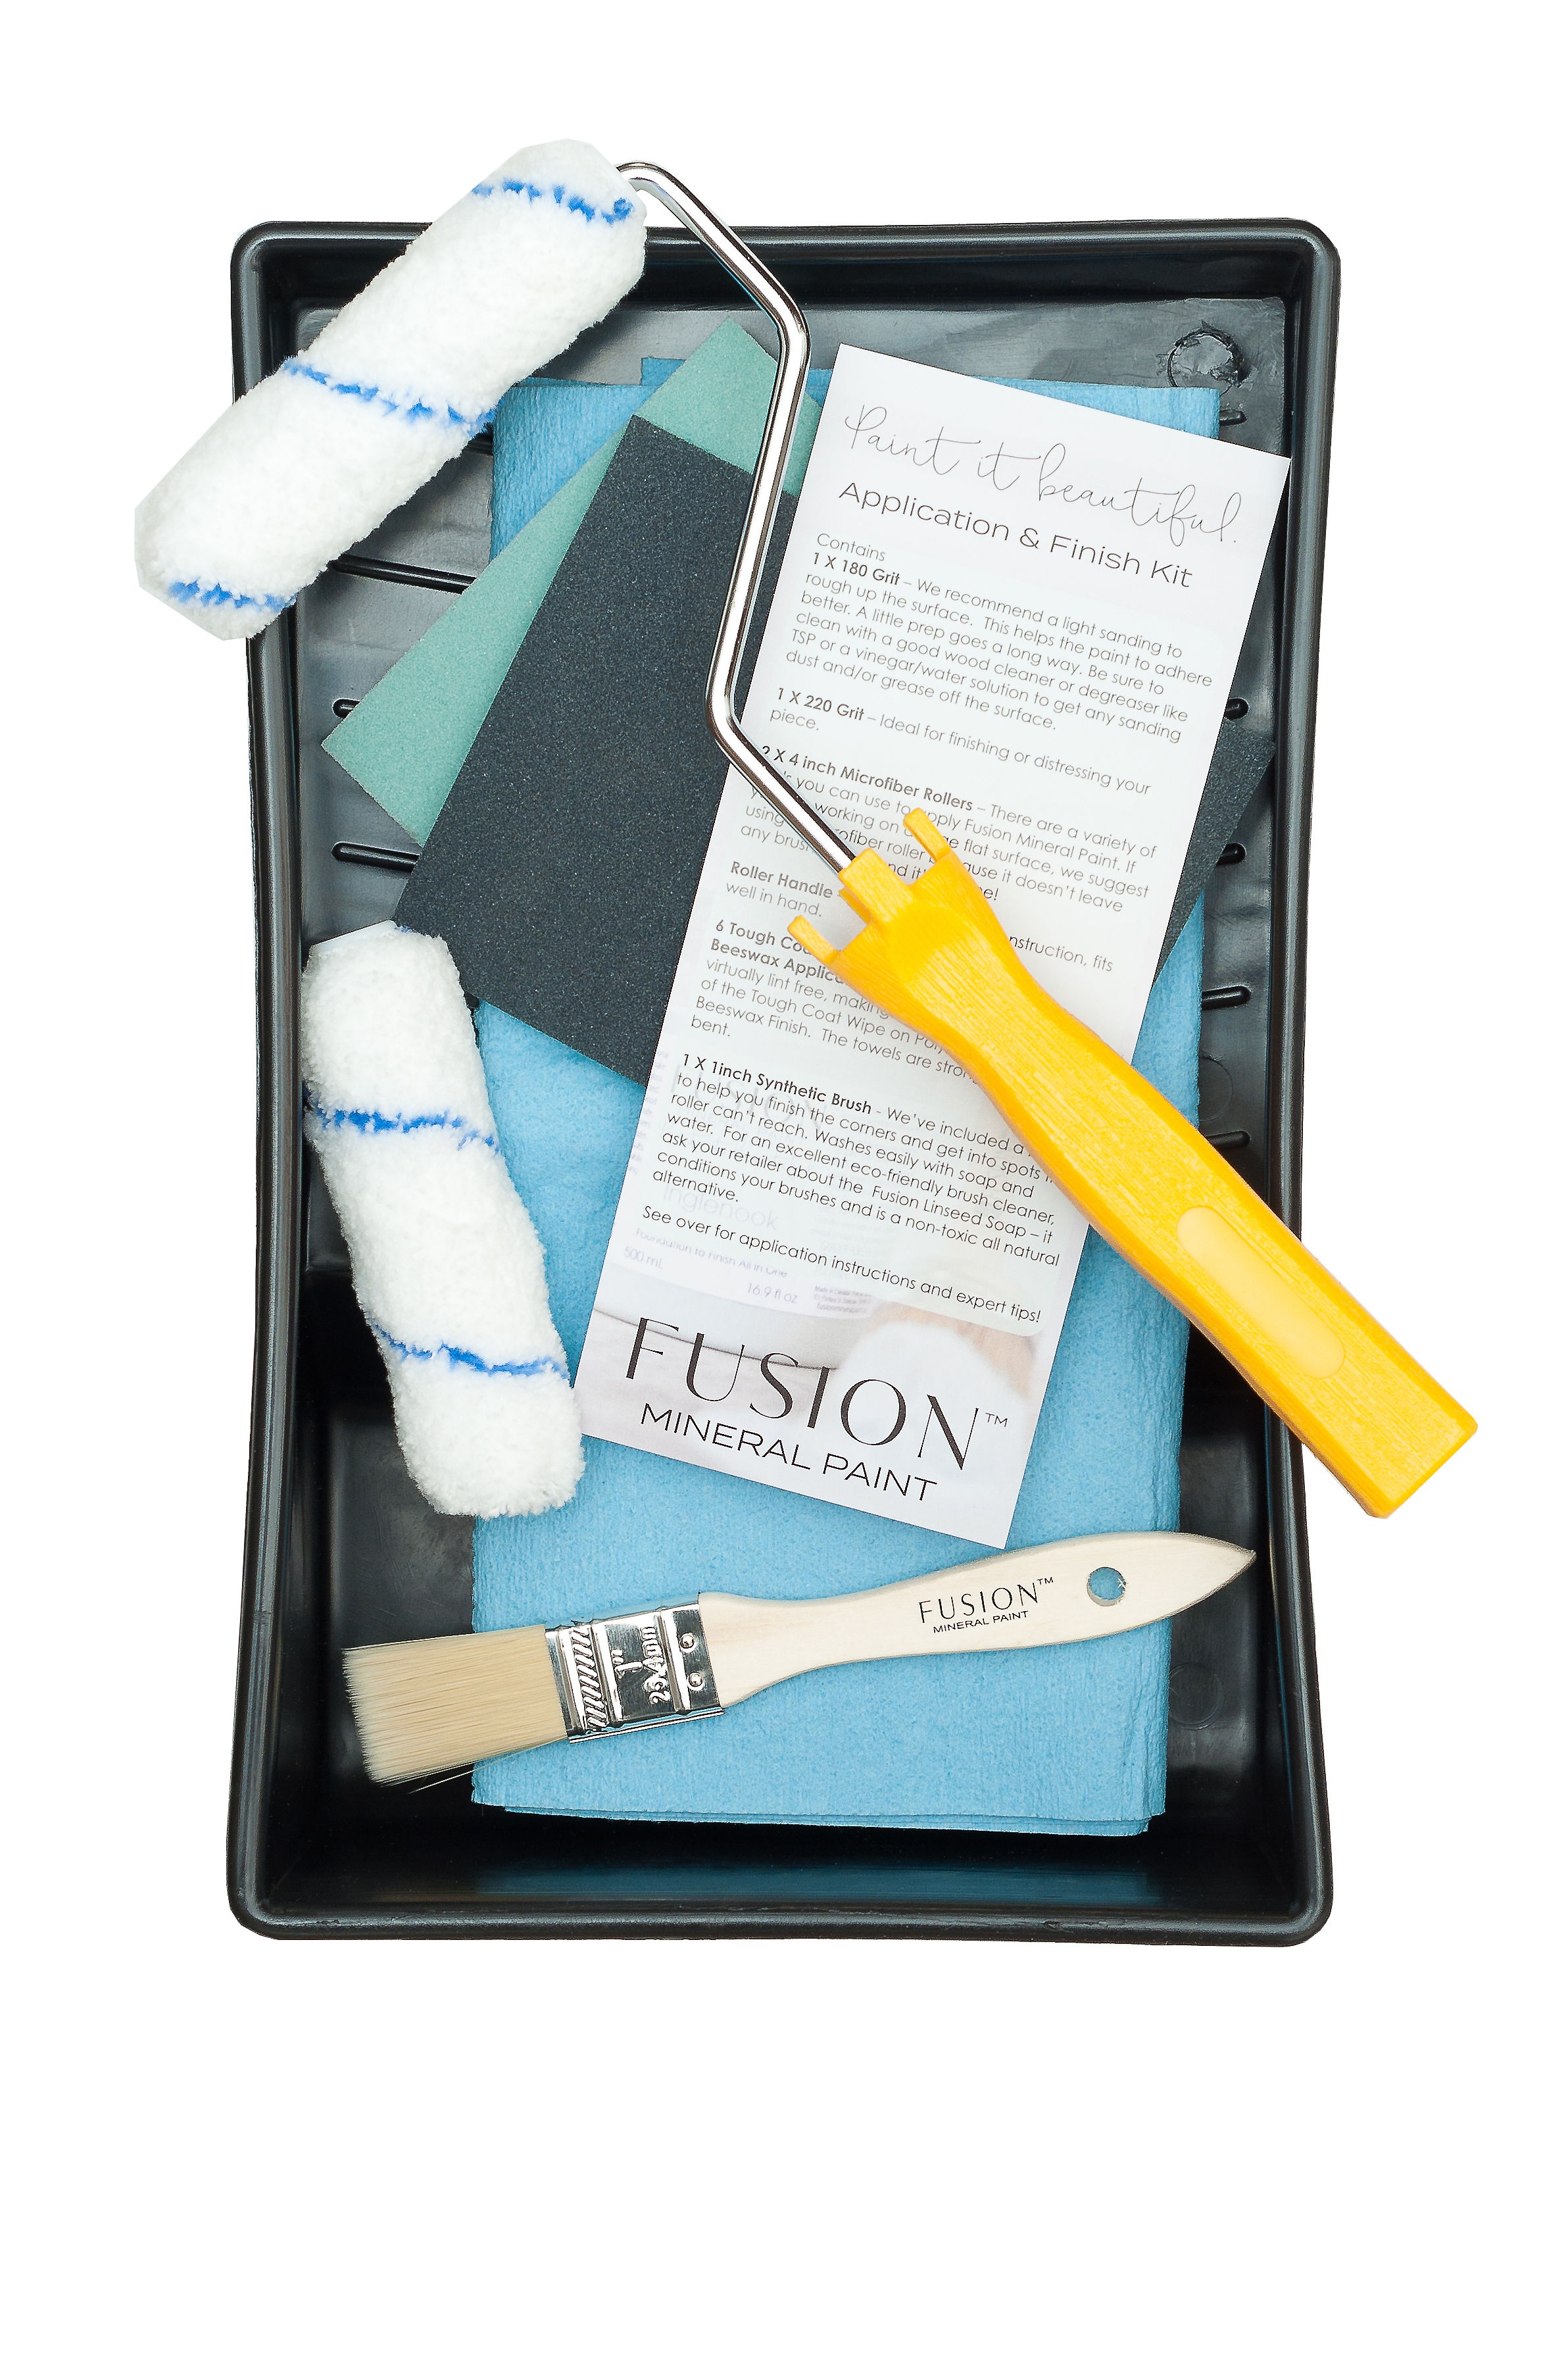
Paint Kit
An excellent value this kit sets you up for almost everything you need to paint it beautiful! For a smooth finish, a microfiber roller is your best friend! THIS KIT CONTAINS: 1 X 180 grit Reusable Sanding Pad 1 X 220 grit Reusable Sanding Pad 1 Roller with frame with a microfiber roller 1 Microfiber Roller Refill 1 X 1-inch synthetic brush 6 Cloths for wiping on Tough Coat or Hemp Oil 1 Tip Guide with Pro Tips on How to Prep & Apply for best results
Brand: Fabulous Gifts and Home Decor
Category: Hardware > Tools > Paint Tools > Paint Rollers > Standard Rollers